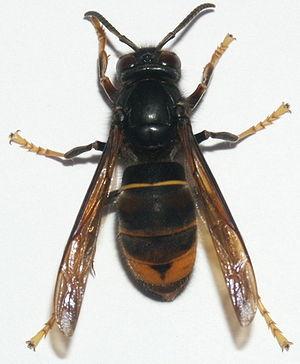
Vespa velutina attrapé dans un jardin à Floirac (Gironde, France)